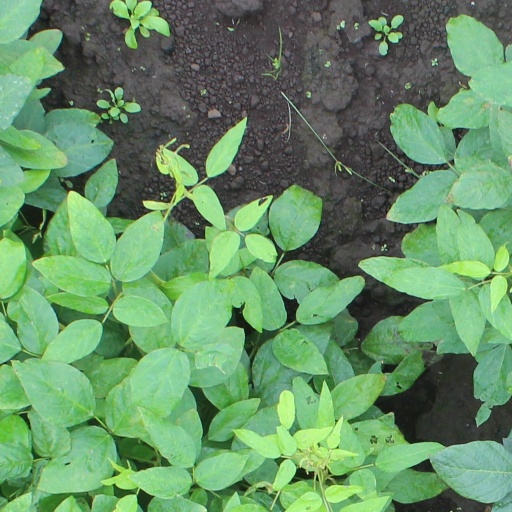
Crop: soybean